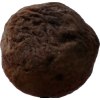
Label: peach